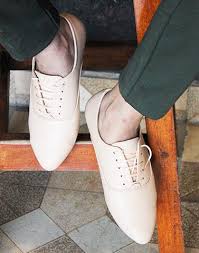
Label: Sneaker